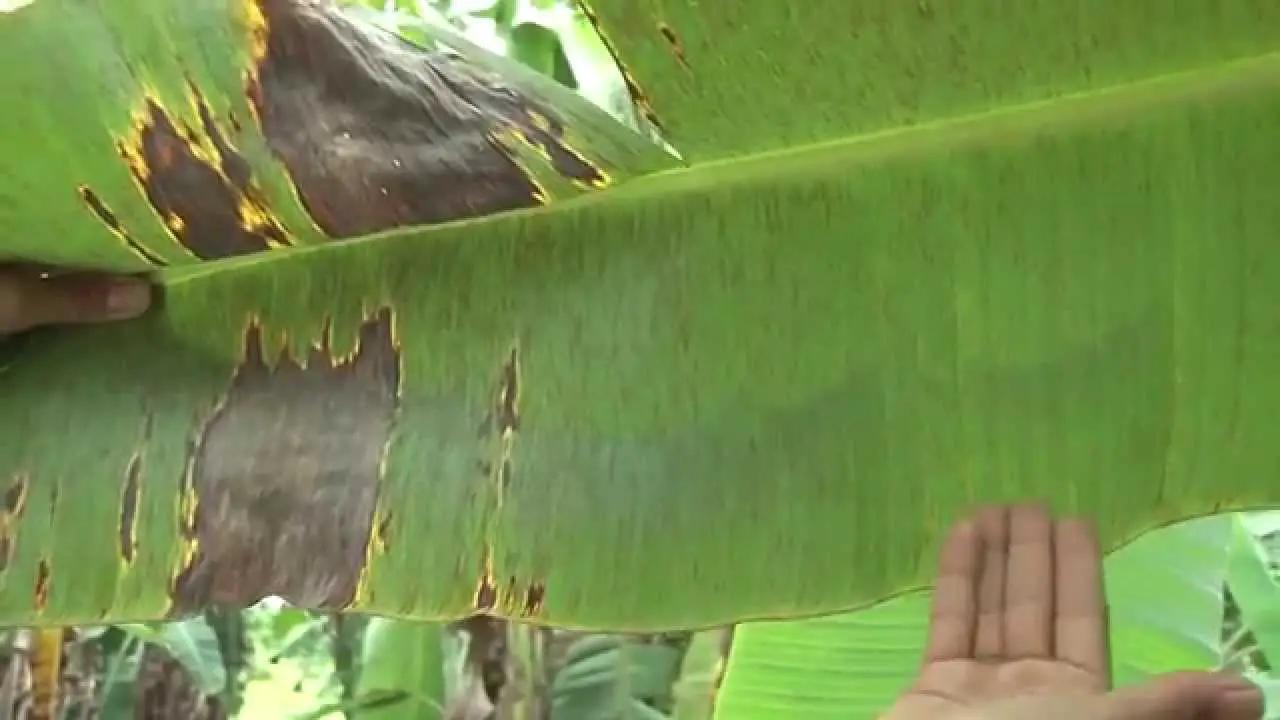
Plant: Banana
Disease: banana black leaf streak